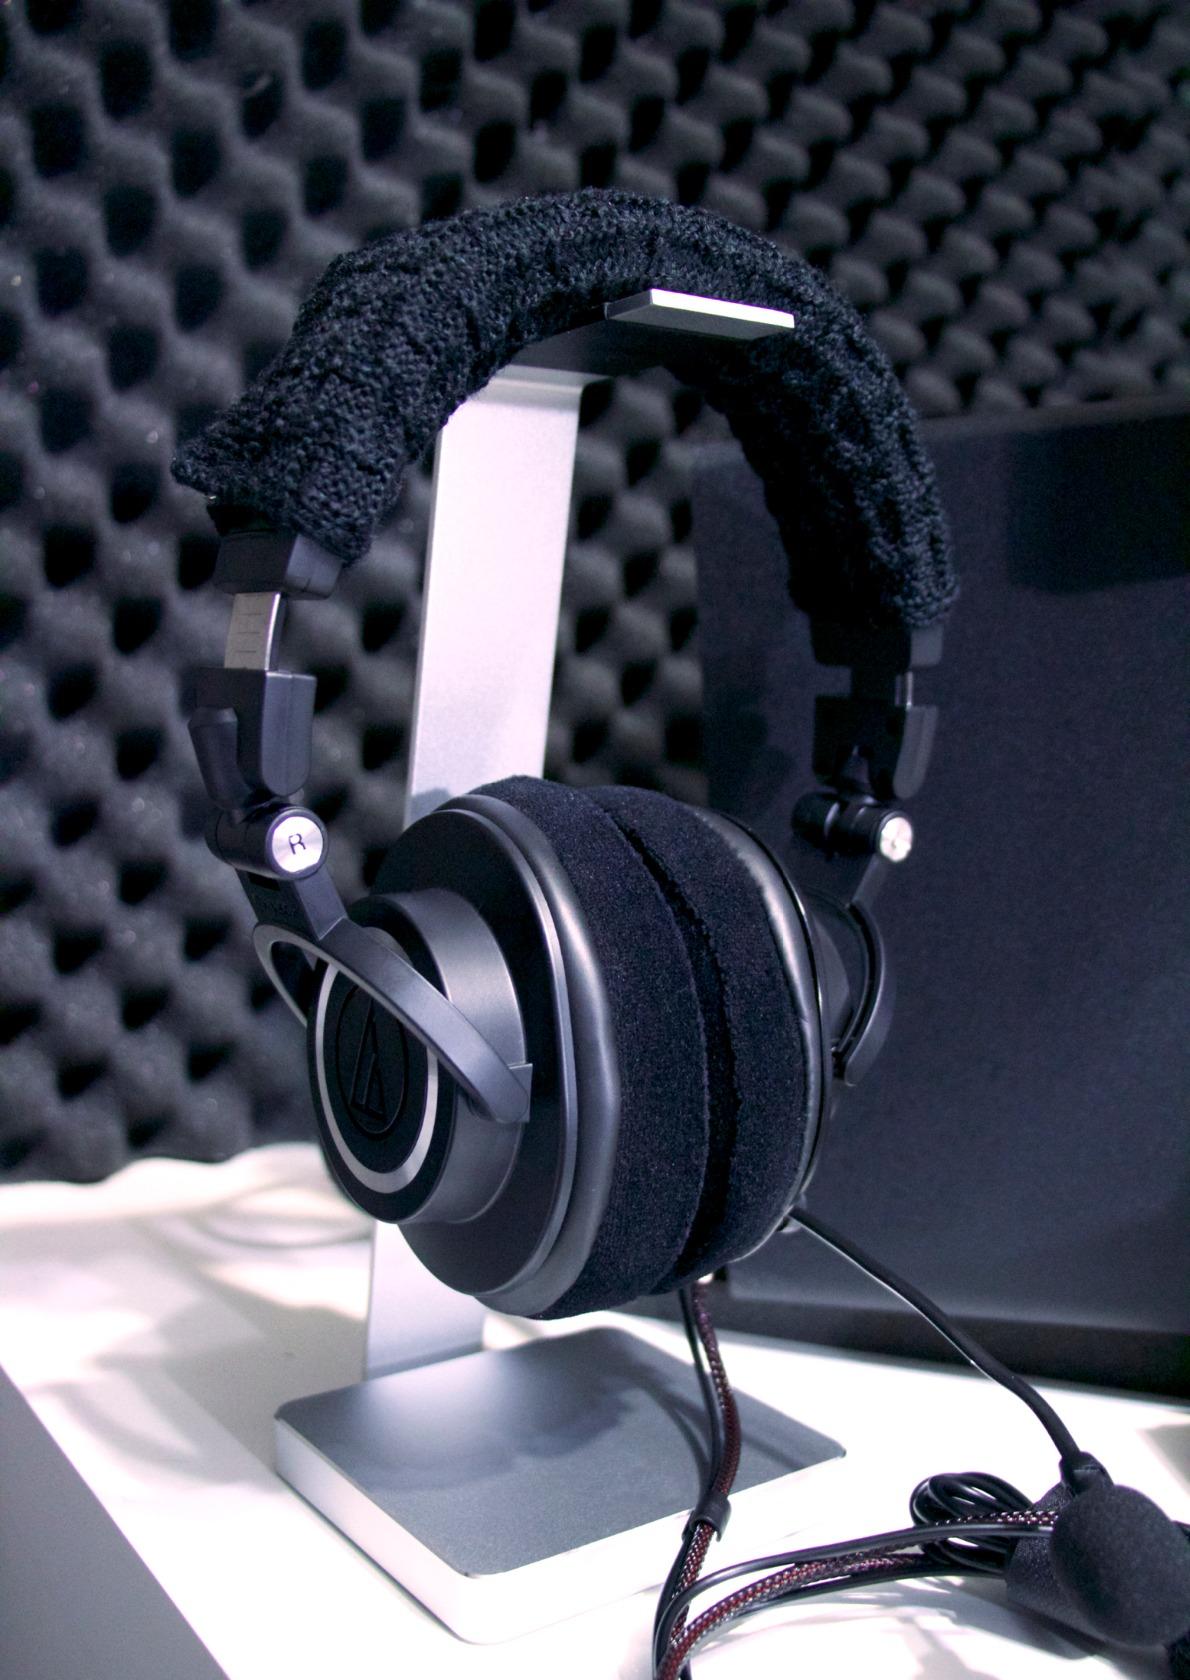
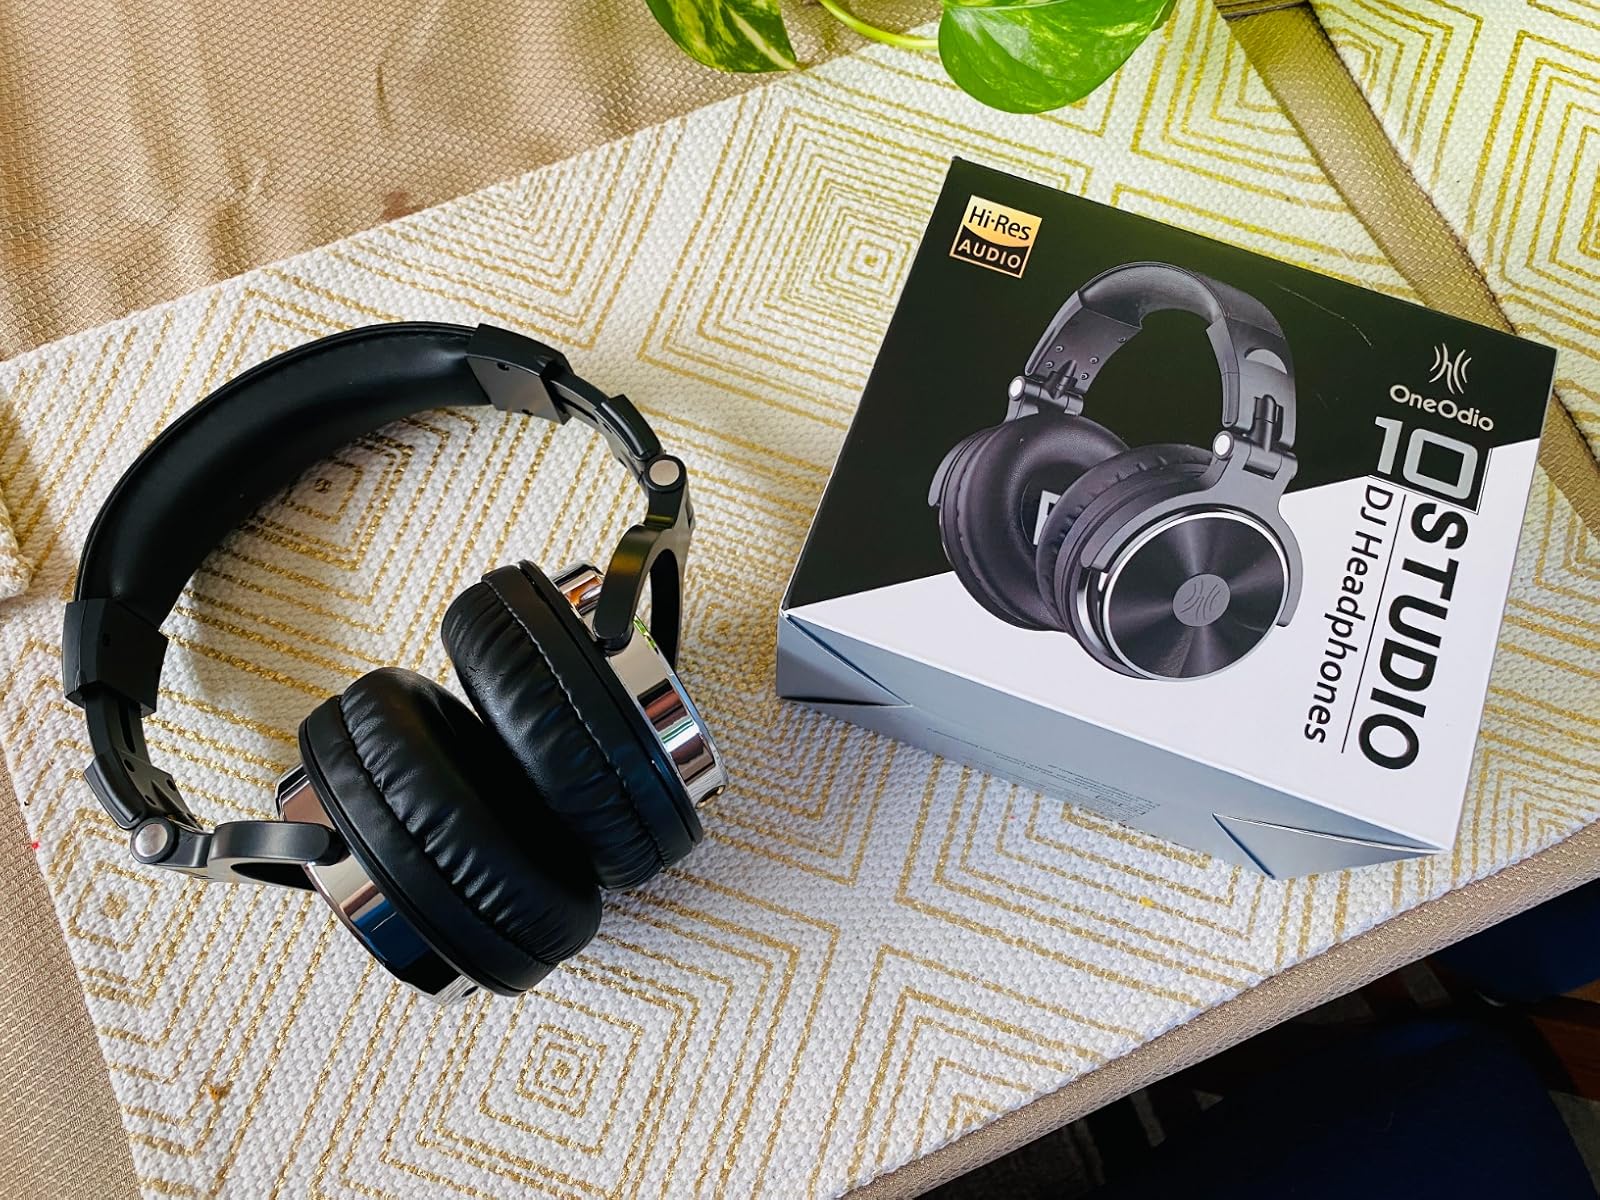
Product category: headphones
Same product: no